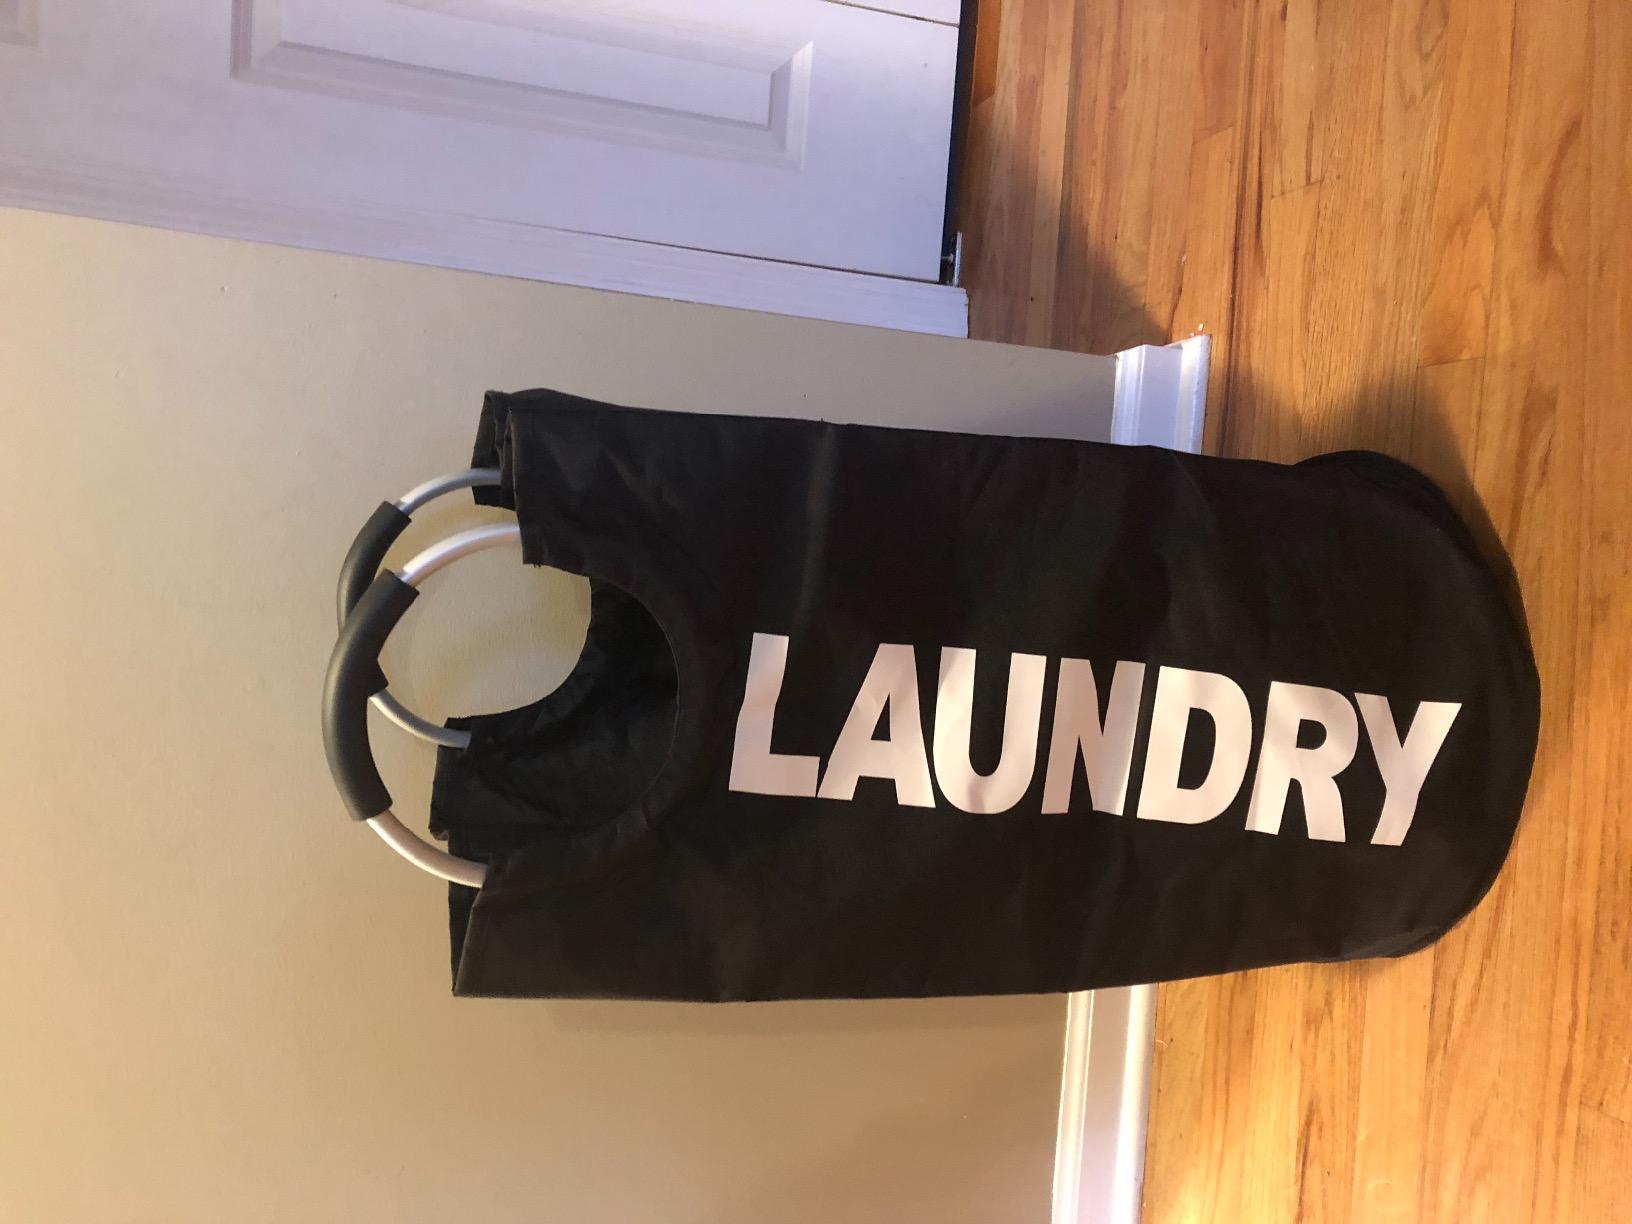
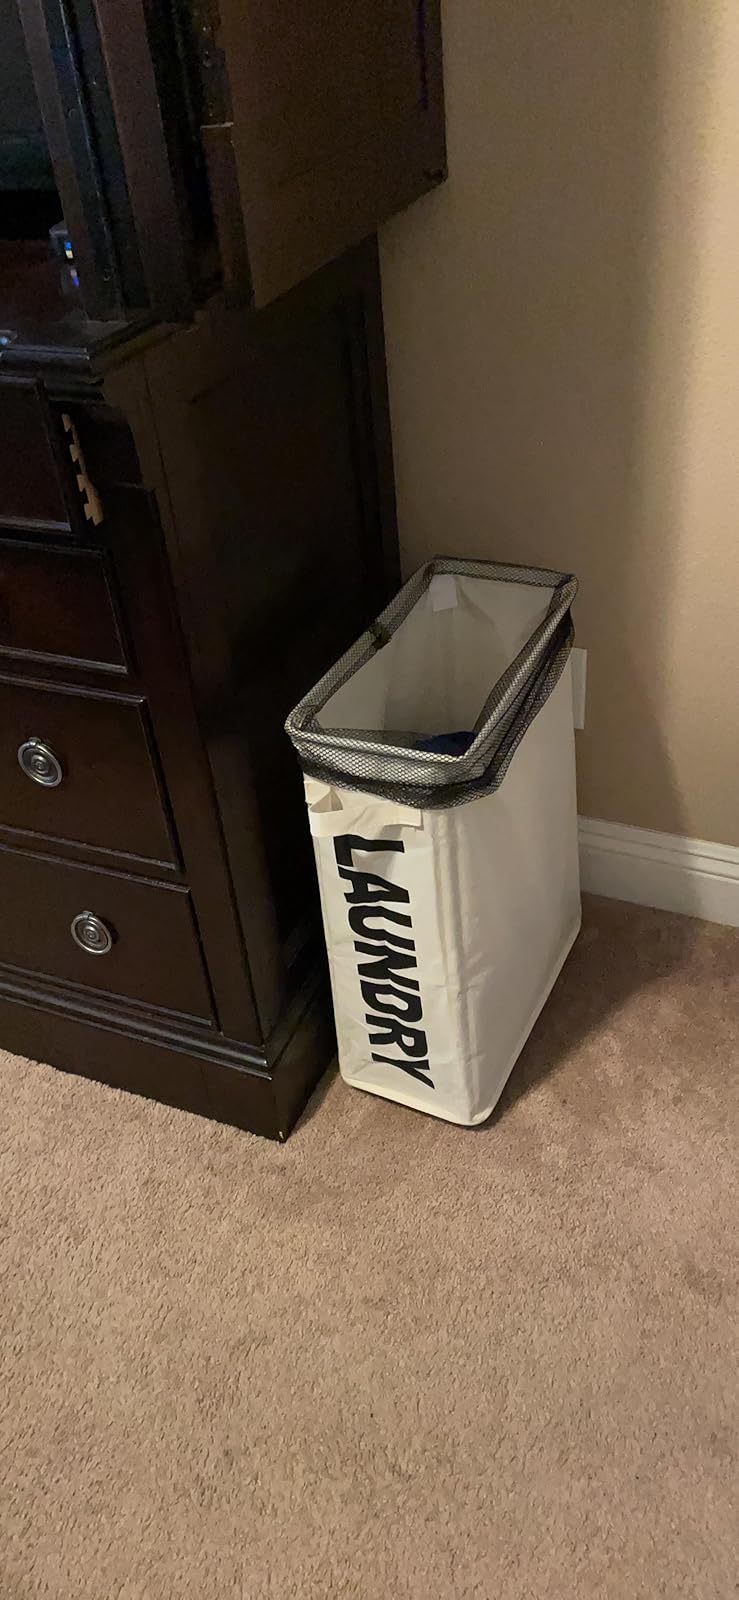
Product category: items_hamper
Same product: no